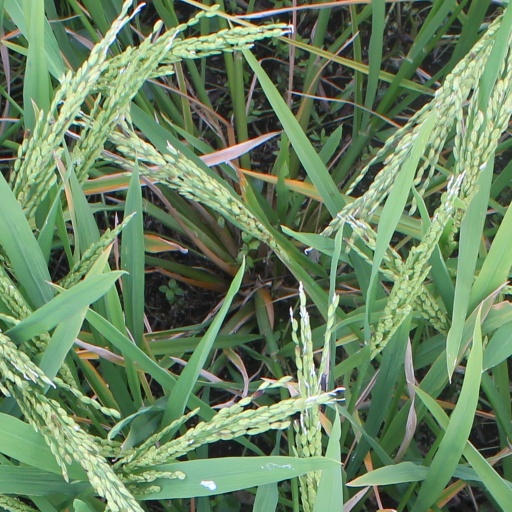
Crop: rice